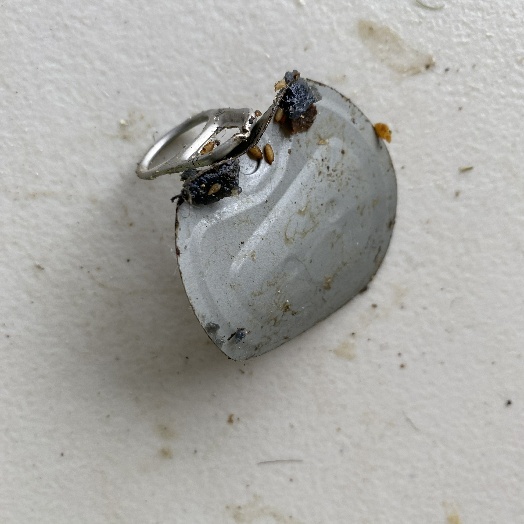
Label: Metal